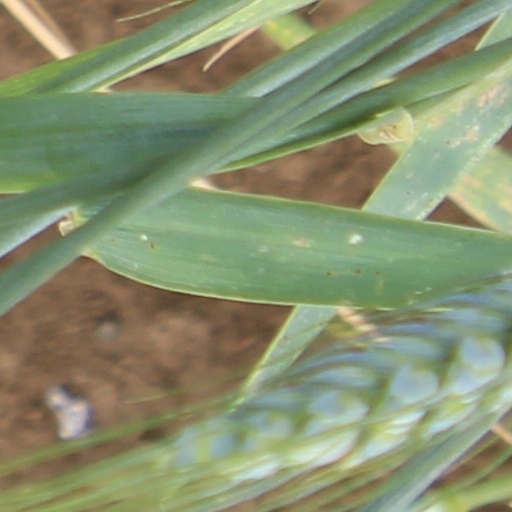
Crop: wheat